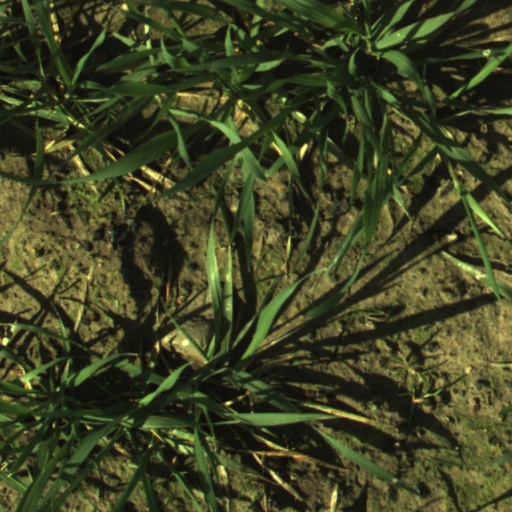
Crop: wheat